Avila Beach, California

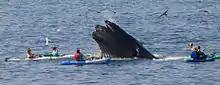
Humpback whales are becoming features for local tourism.

Avila Beach and adjacent Port San Luis have three piers. The pier that is farthest east is the Avila Beach Pier, in length, which has been closed since 2015 due to structural engineering considerations. The middle pier is the California Polytechnic State University (Cal Poly SLO) Pier, part of the university's marine research program, is not publicly accessible. The westernmost pier is the Harford Pier, which is for commercial fishing boats to offload their wares since 1873.